Battle of Kings Mountain

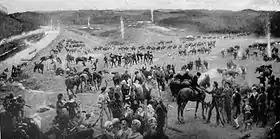
"Gathering of Overmountain Men at Sycamore Shoals", a black and white reproduction of Lloyd Branson's 1915 depiction of the Patriot militias joining up

Meanwhile, two deserters from the Patriot militia reached Ferguson and informed him of the large body of militia advancing towards him. Waiting three days for reasons that are unclear, Ferguson ordered a retreat to Cornwallis and the British main forces in Charlotte, sending a message to Cornwallis requesting reinforcements. The request did not reach Cornwallis until one day after the battle. On October 1, Ferguson reached the Broad River where he issued another pugnacious public letter, calling the local militia to join him lest they be "pissed upon by a set of mongrels" (the Overmountain Men).